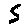
Label: 5